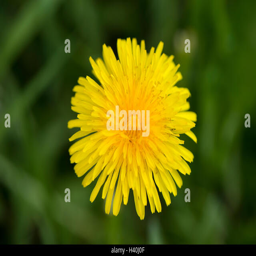
close - up of bright yellow flower head of a common dandelion - flowering herbaceous perennial plant , seen as an invasive